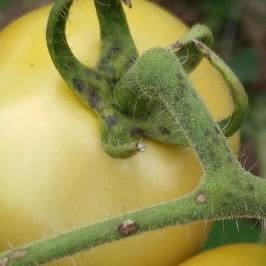
Crop: Tomato
Condition: alternaria-d